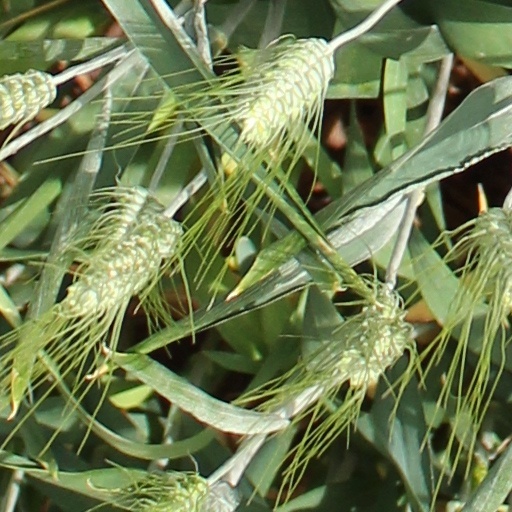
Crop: wheat